Dayton, Nevada

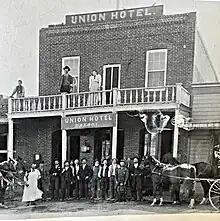
Union Hotel, Dayton, built in the early 1870s

In 1861, the town officially adopted the name "Dayton", after John Day, a local surveyor who was later elected Surveyor General of Nevada in 1868, 1870, and 1874. On November 29, 1861, Dayton became the governmental seat for Lyon County. Because of the availability of water from the Carson River, it soon became the first major milling center of the Comstock, and grew rapidly—from 78 residents in 1860 to 2,500 in 1865. Its 1864 courthouse was one of the first in Nevada.